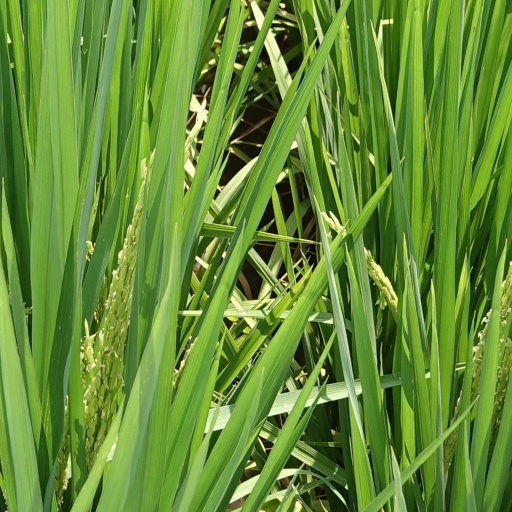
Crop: rice